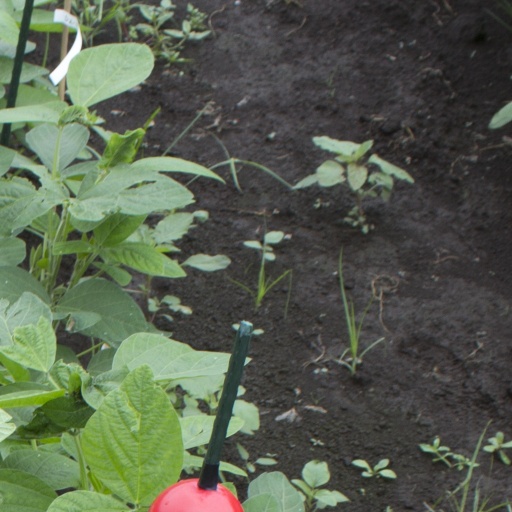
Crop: soybean